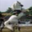
Label: horse